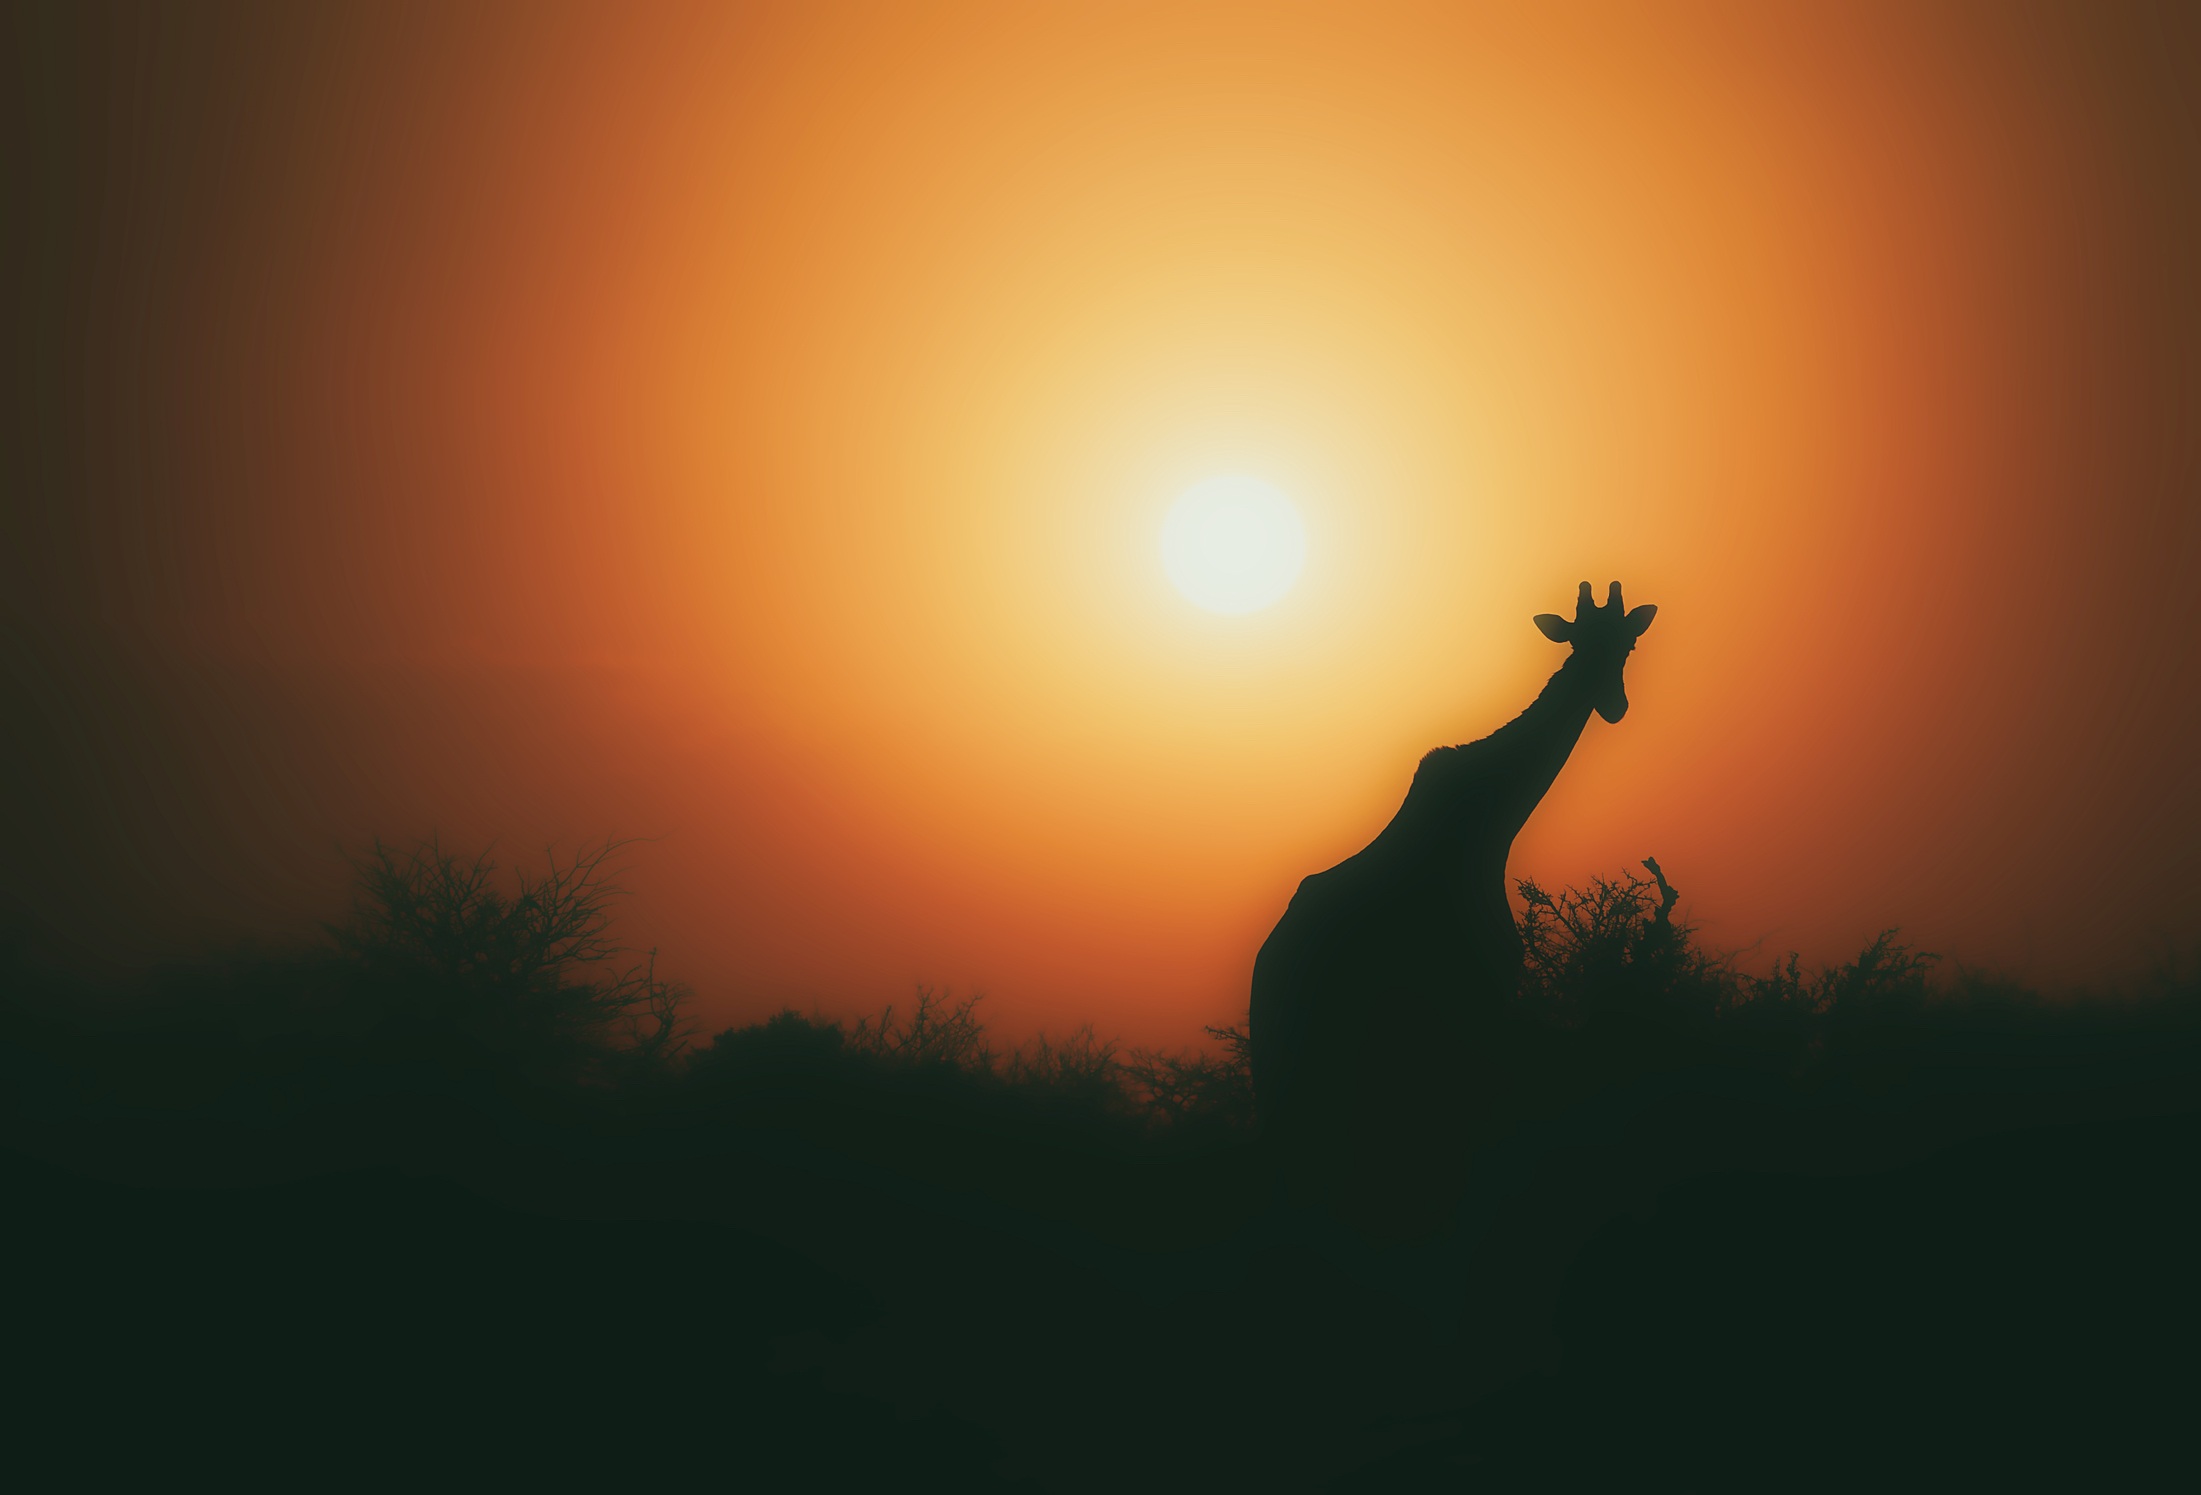
landscape, nature, silhouette, sky, sun, sunrise, sunset, countryside, sunlight, morning, dawn, animal, country, dusk, wildlife, evening, africa, colorful, savanna, outdoors, giraffe, hdr, beautiful, safari, giraffidae, atmospheric phenomenon